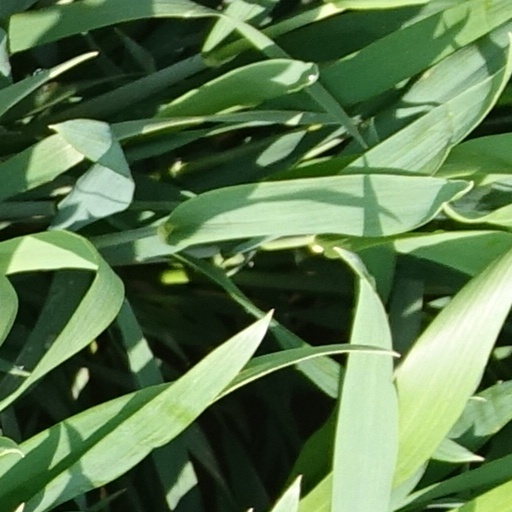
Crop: wheat